Boys Like Girls

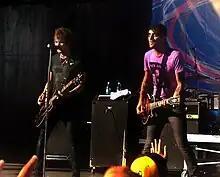
Boys Like Girls performing in Kansas City

On August 22, 2006, their debut studio album "Boys Like Girls" was released. Debuting on the "Billboard" 200 at number 179, the album sold less than 1,500 copies in its first week. The album peaked at number 55 on the "Billboard" 200. As of June 2009, the album has sold over 700,000 copies in the United States and is certified gold by the Recording Industry Association of America. While, as the title might suggest, songs about boys liking girls clearly prevail on the album, Johnson occasionally touched upon themes such as his mother's battle with cancer, leaving home, and promiscuous adolescents, with songs concerning these topics such as "Dance Hall Drug" and "On Top of the World". "Hero/Heroine" was released on October 16, 2006, and peaked at number 43 on the "Billboard" Hot 100. The song was certified gold by the RIAA. The band went on tour with Spitalfield, Punchline, Valencia and Over It in November and December.